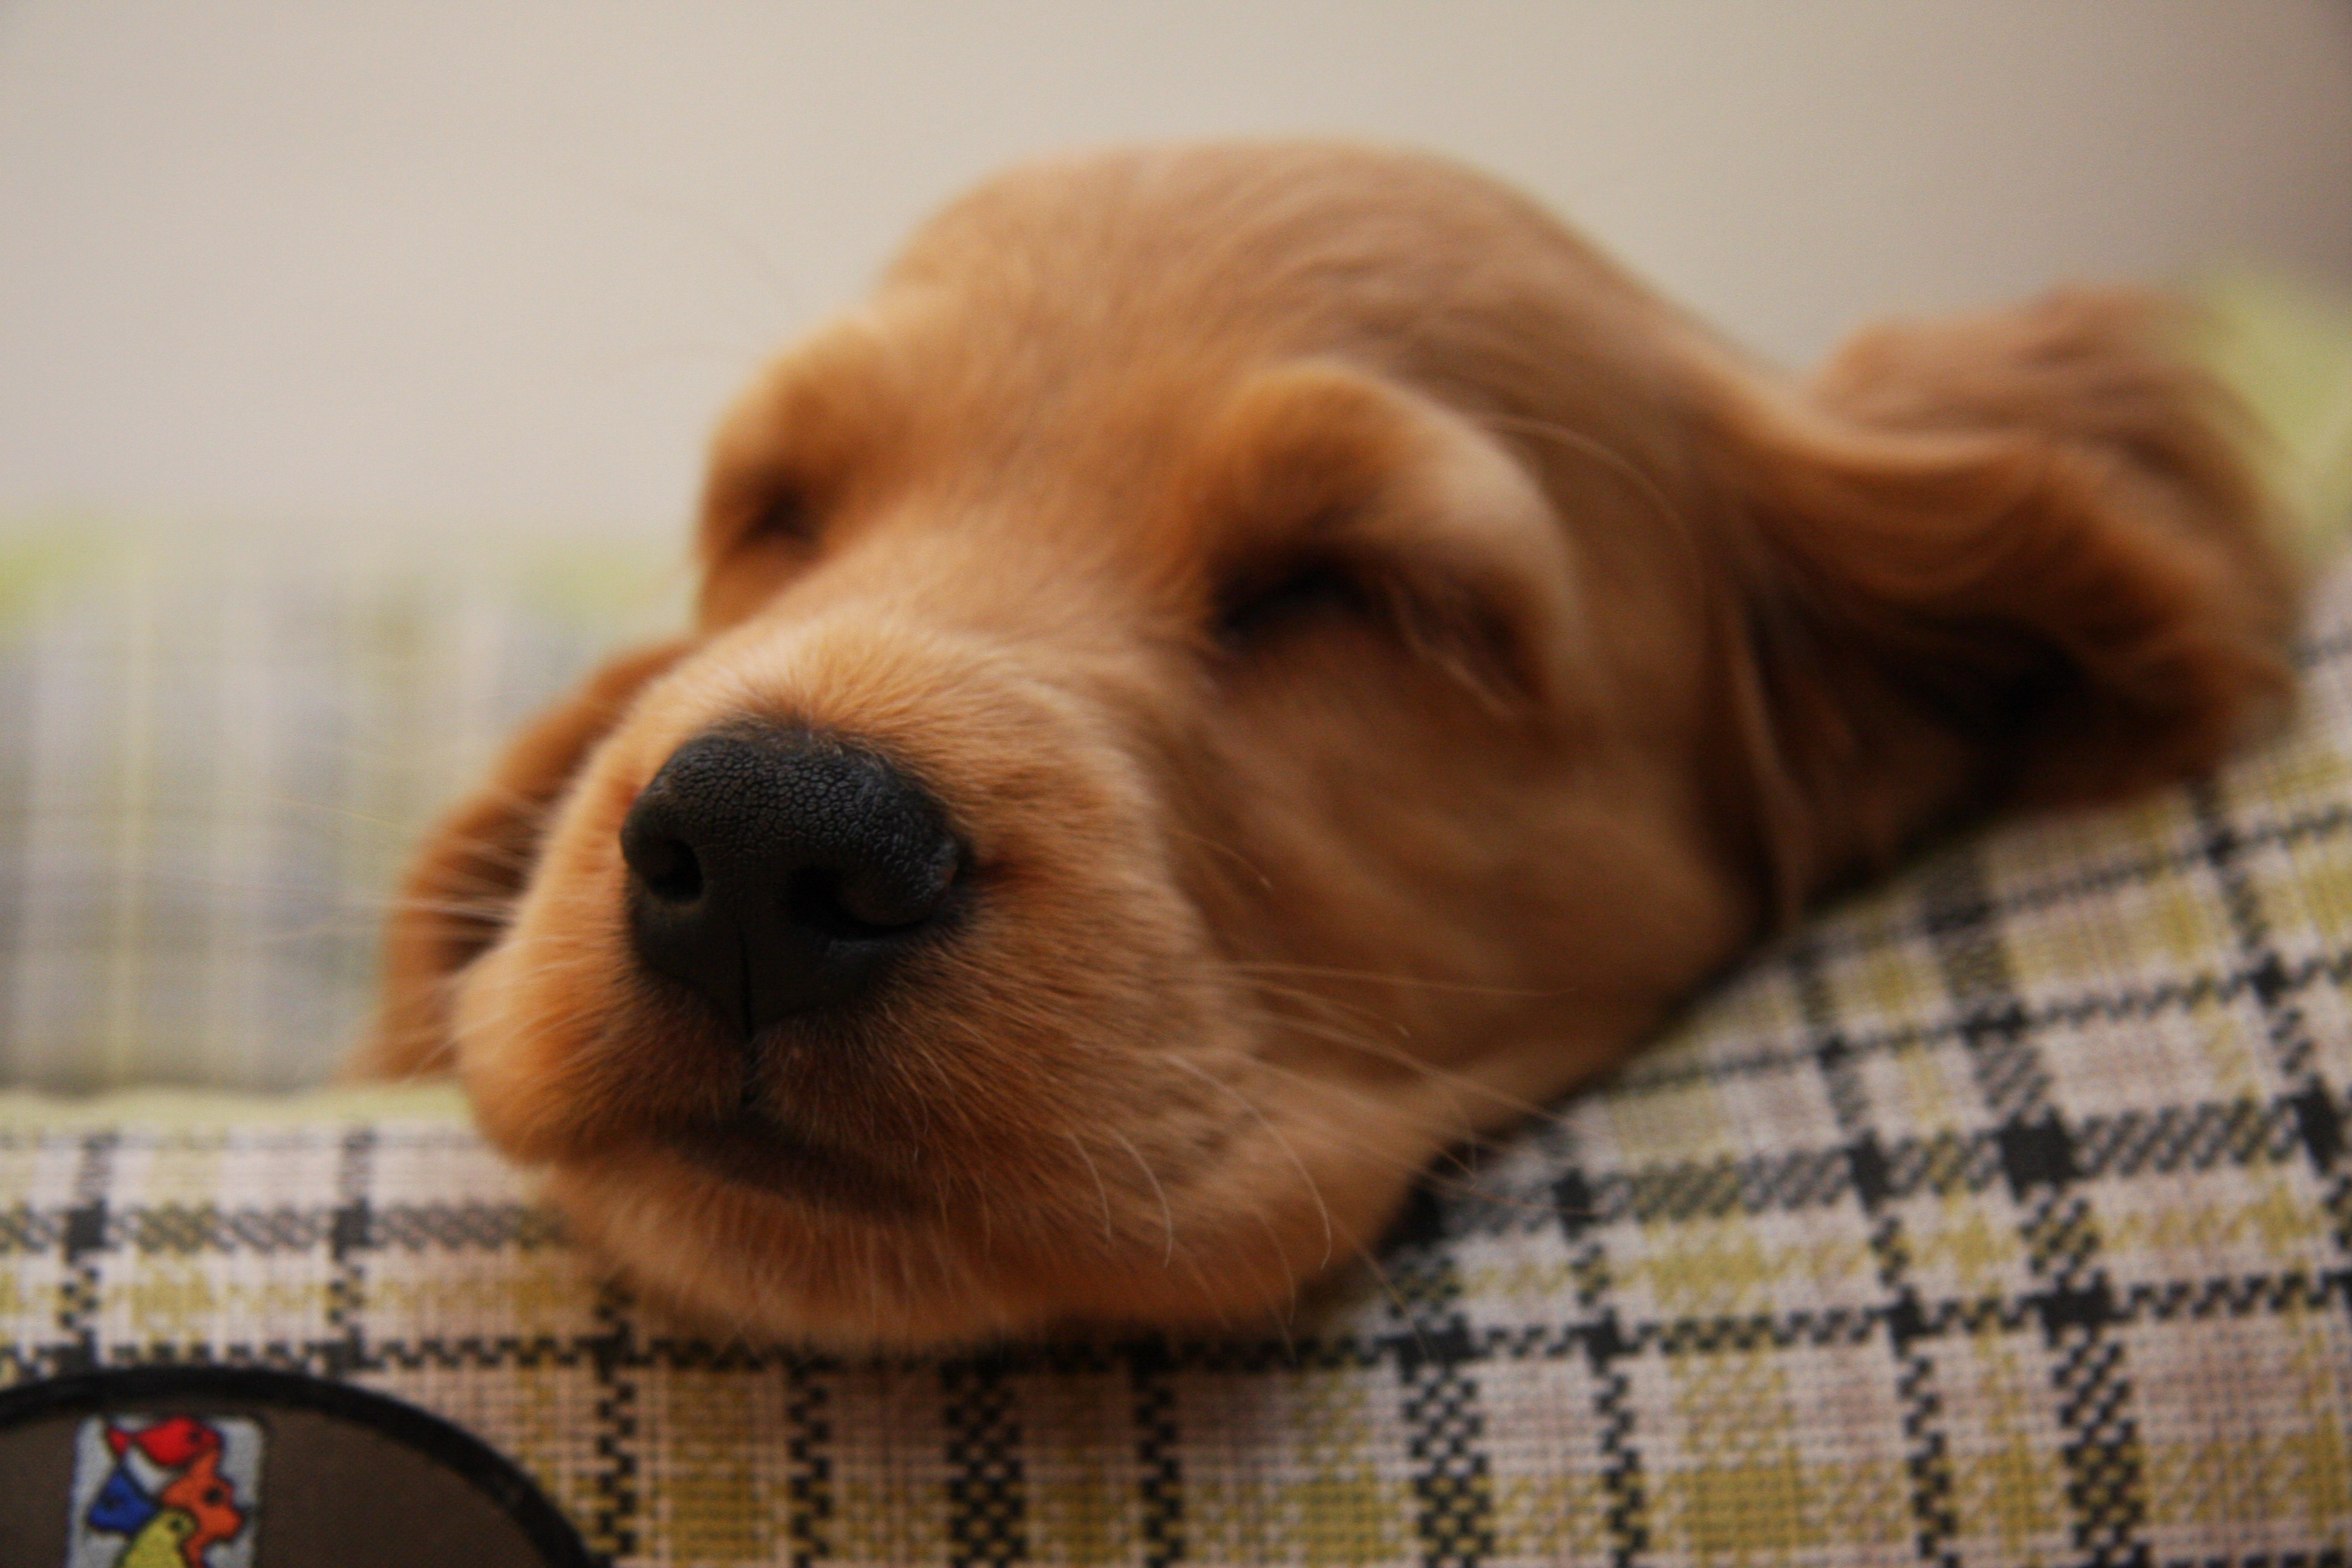
puppy, dog, pet, mammal, spaniel, pets, nose, dogs, golden retriever, animals, vertebrate, dog breed, retriever, dog like mammal, dog breed group, english cocker spaniel